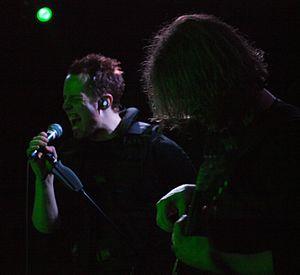
Seventh Wonder est un groupe de metal progressif suédois, originaire de Stockholm. Formé en 2000, le groupe travaille pendant douze ans au label Lion Music, puis avec Frontiers Records depuis 2016.